Hauke Wahl

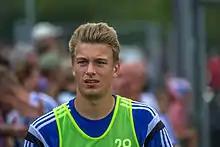
Hauke Wahl with Holstein Kiel

In August 2016, Wahl left Holstein Kiel for SC Paderborn, freshly relegated from the Bundesliga. He signed a three-year contract.